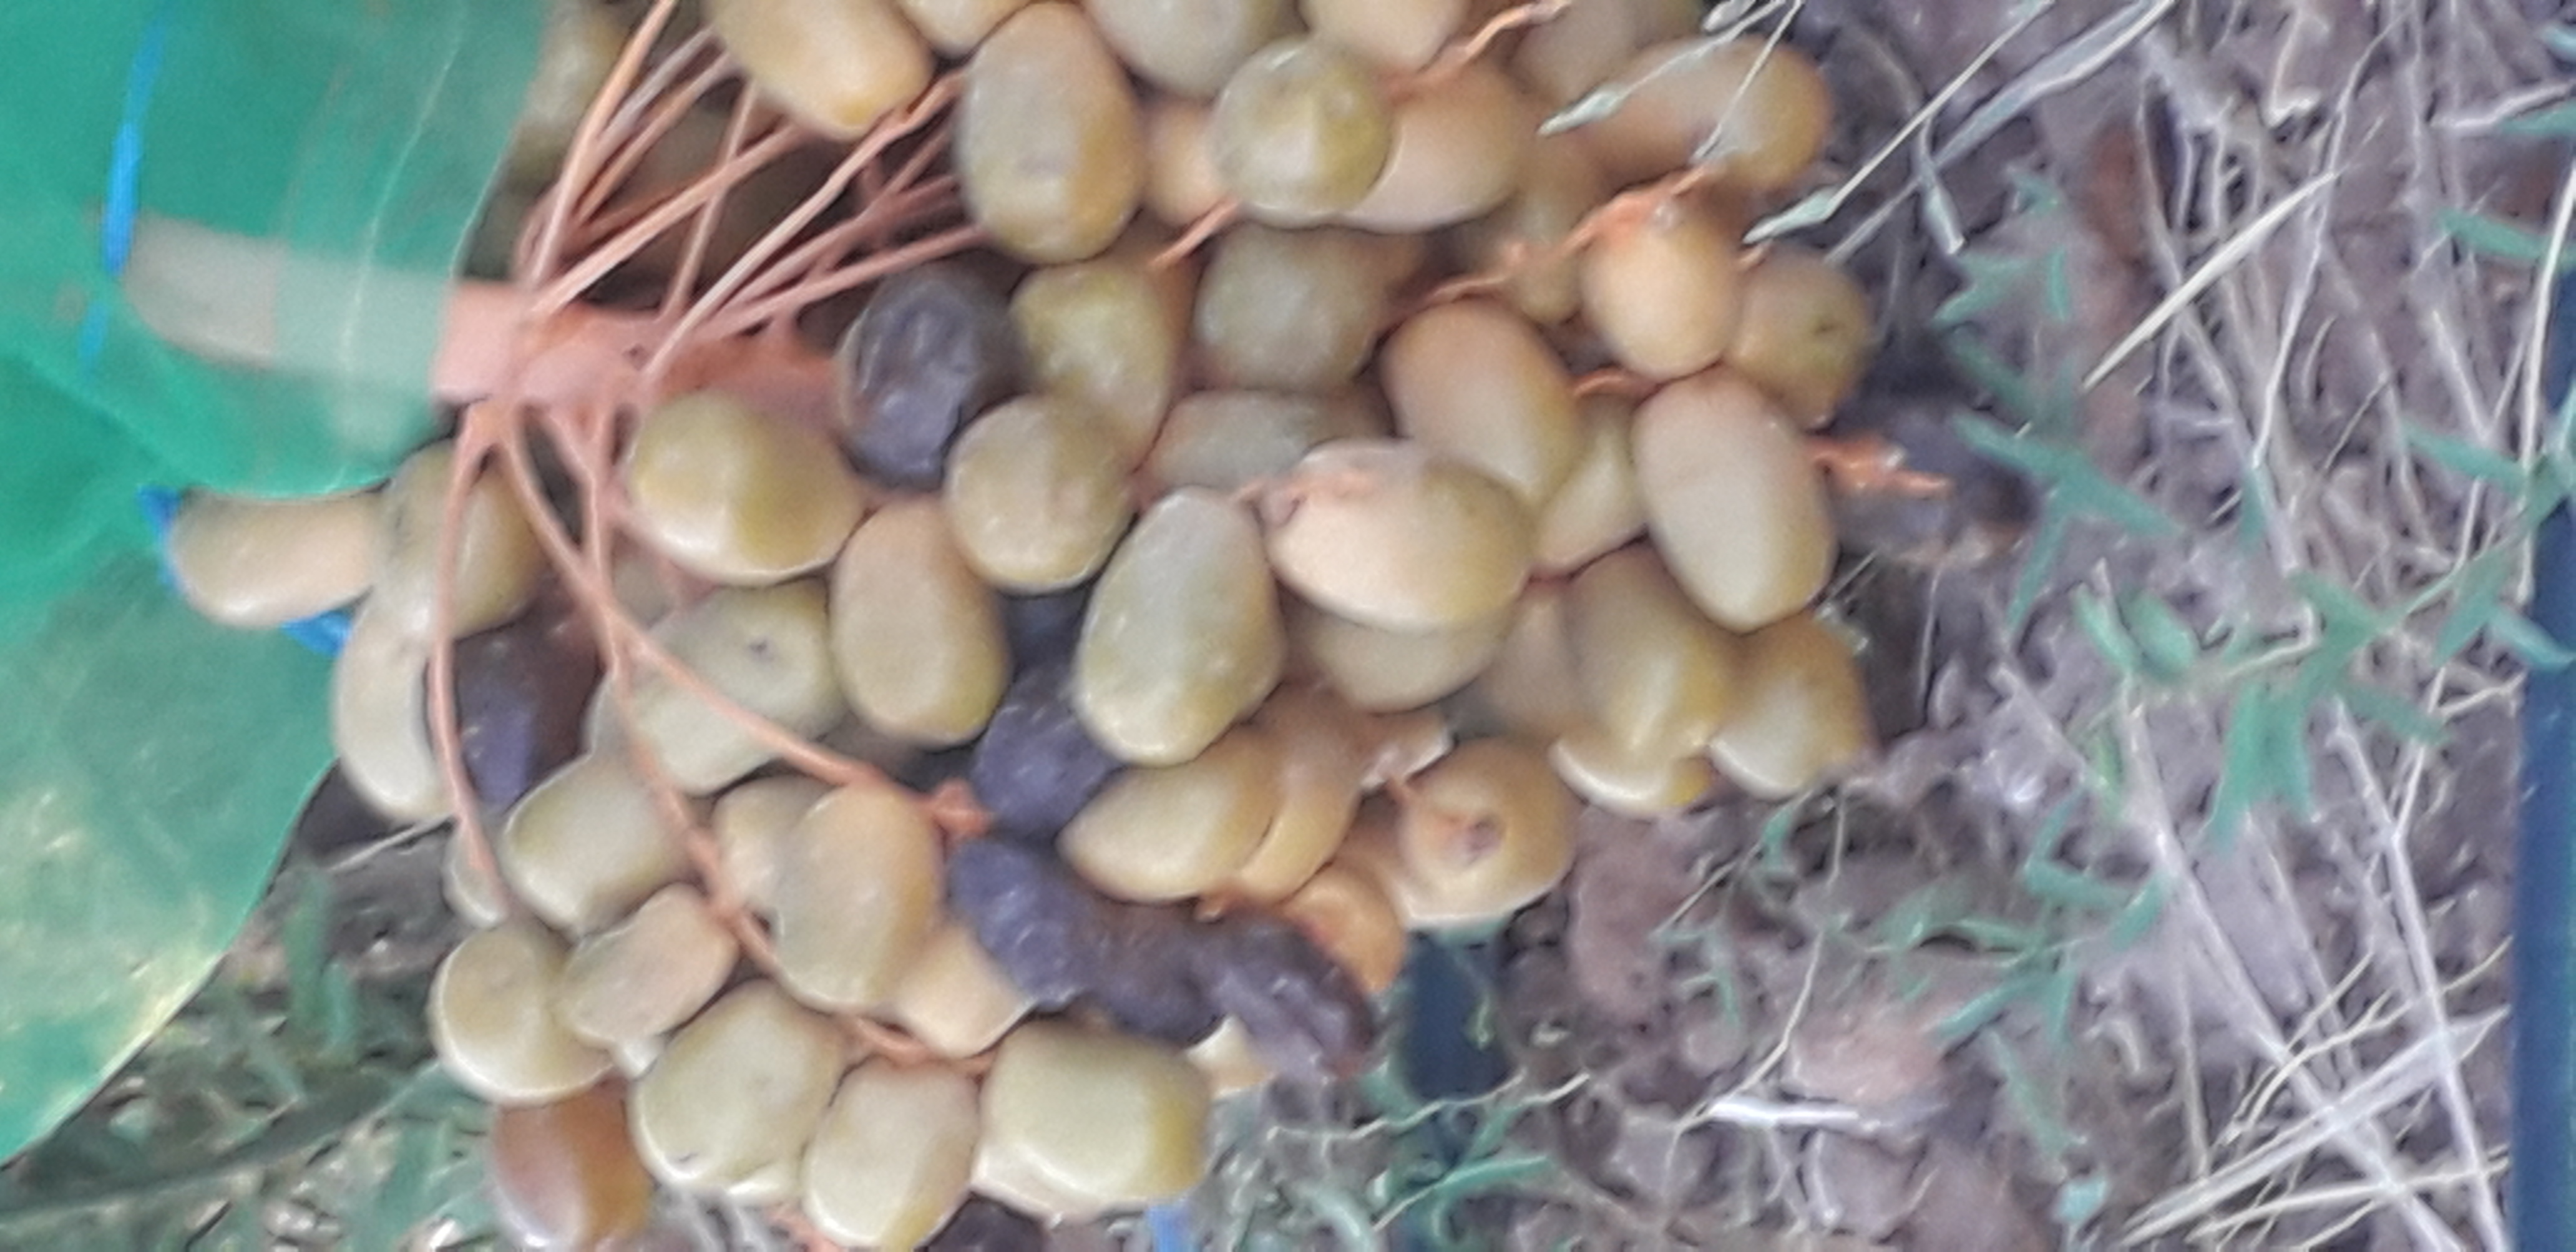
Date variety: Boufagous